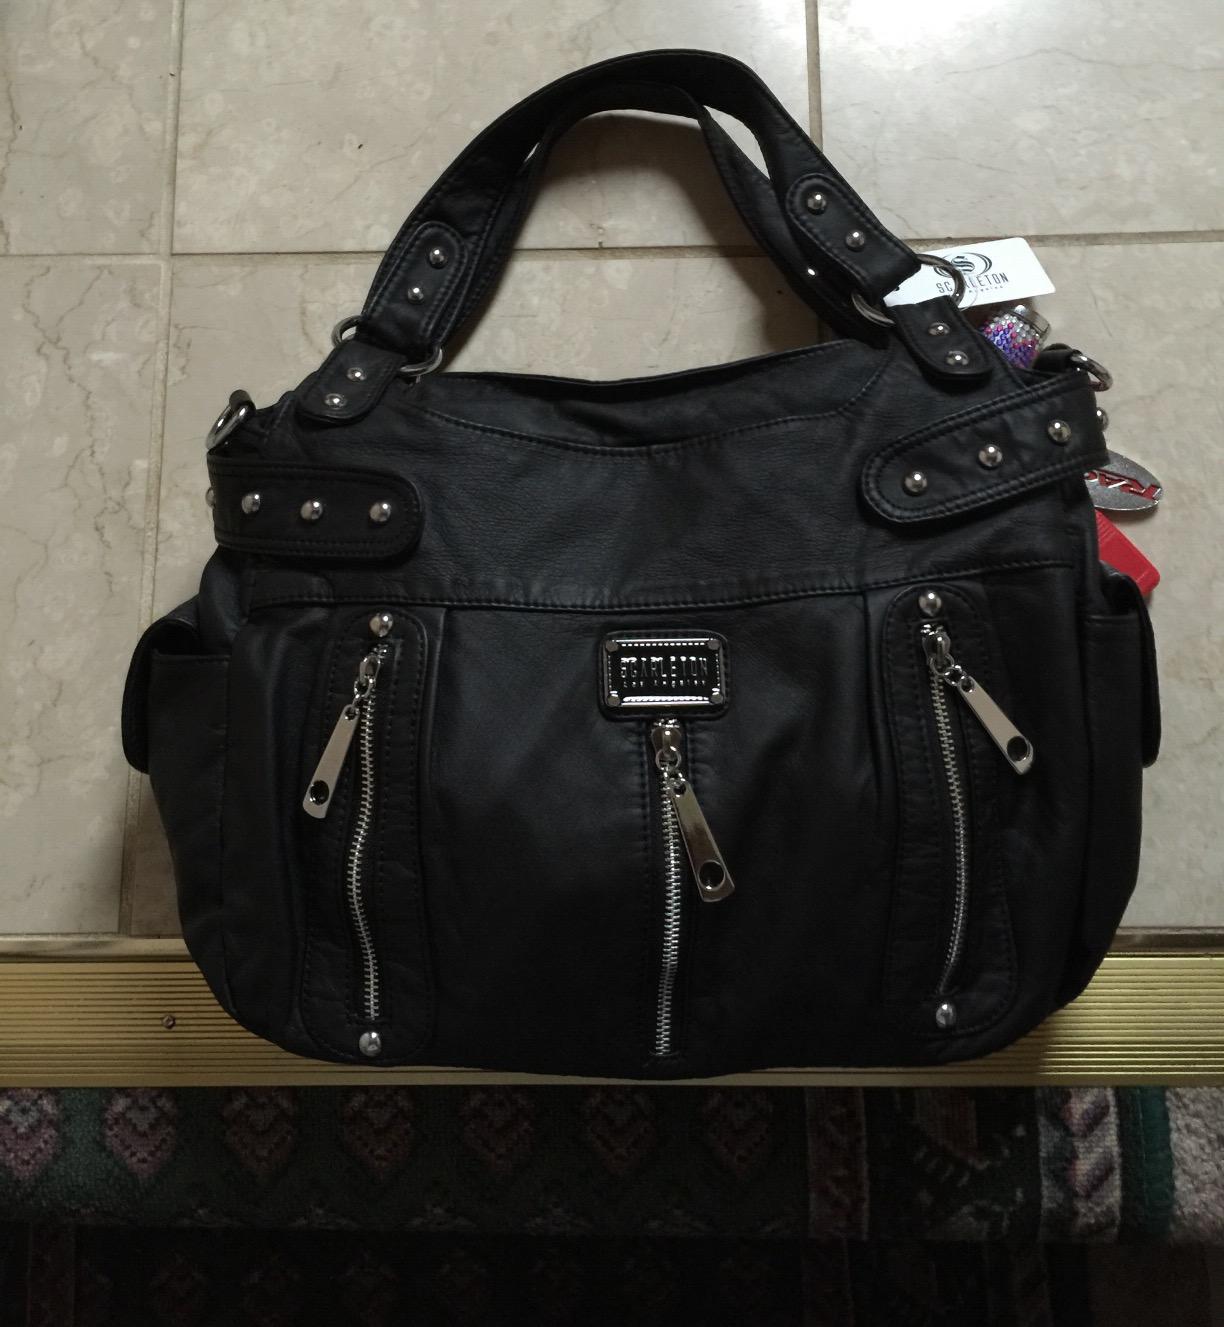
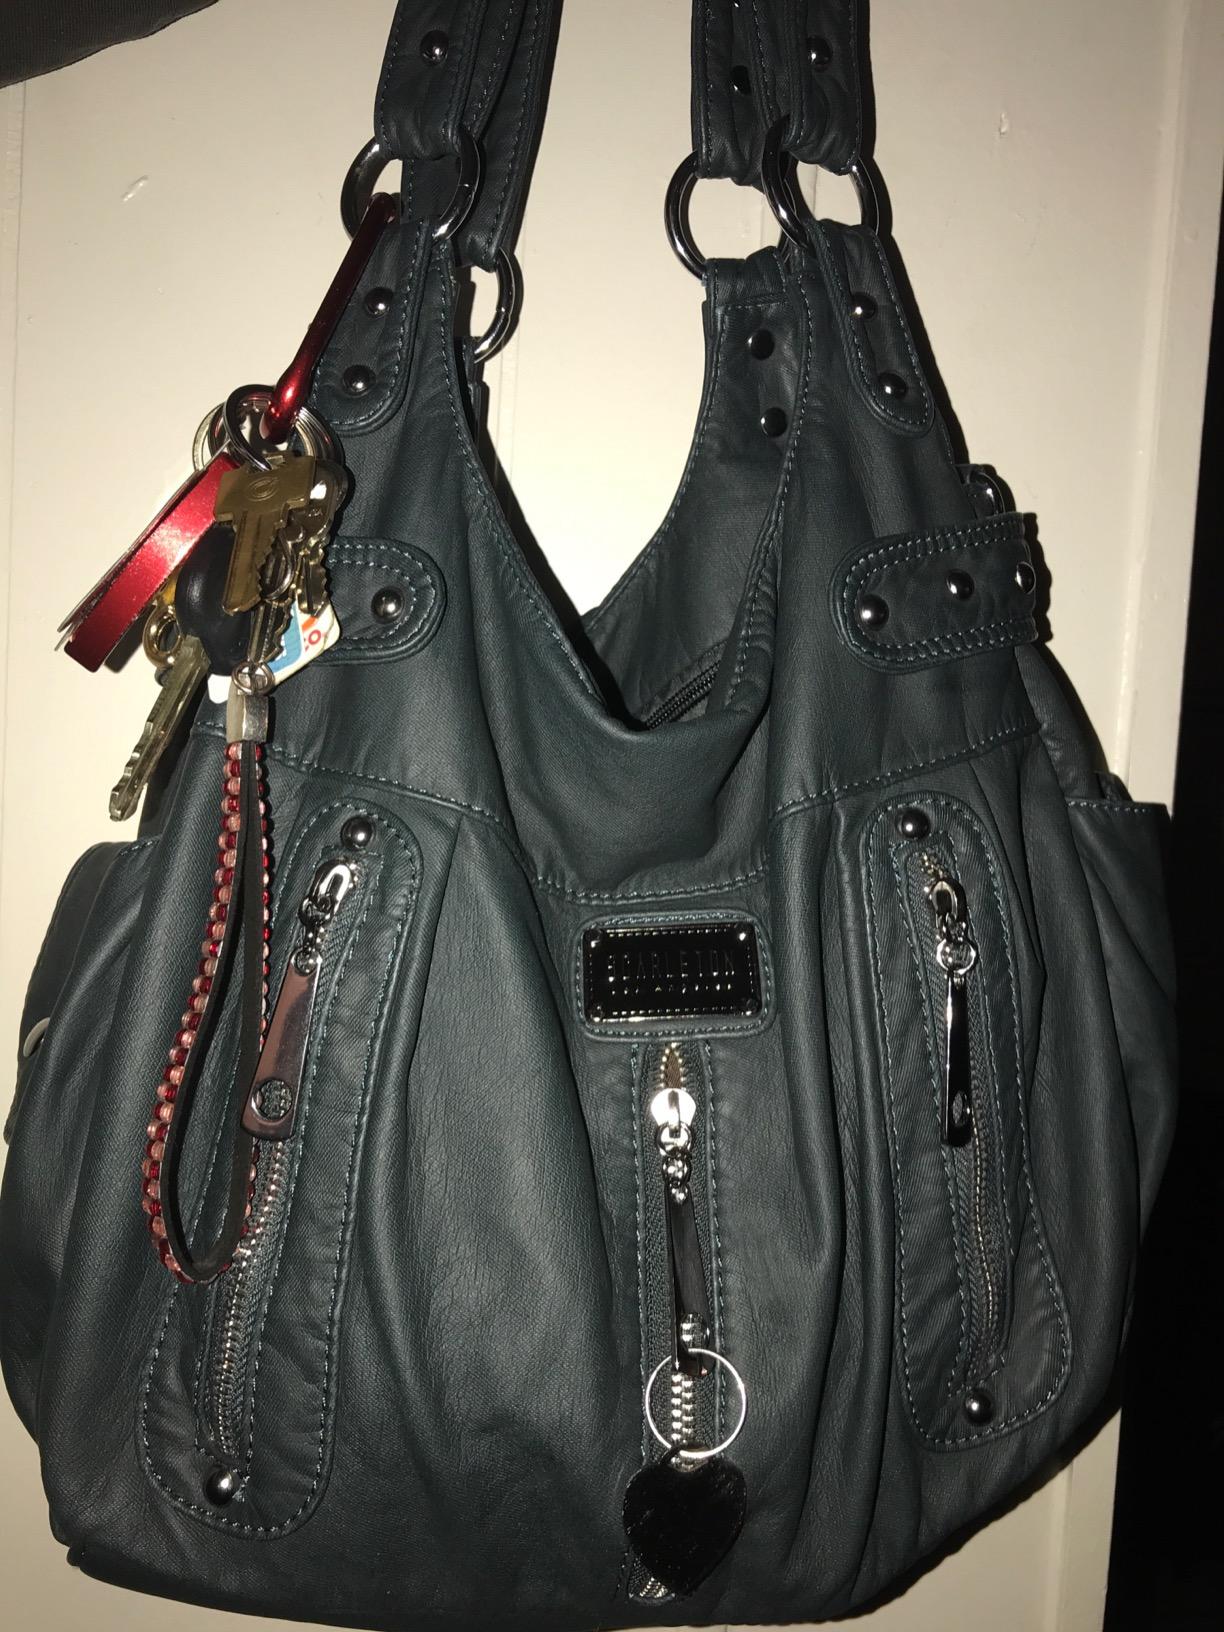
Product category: accessories_handbag
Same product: no